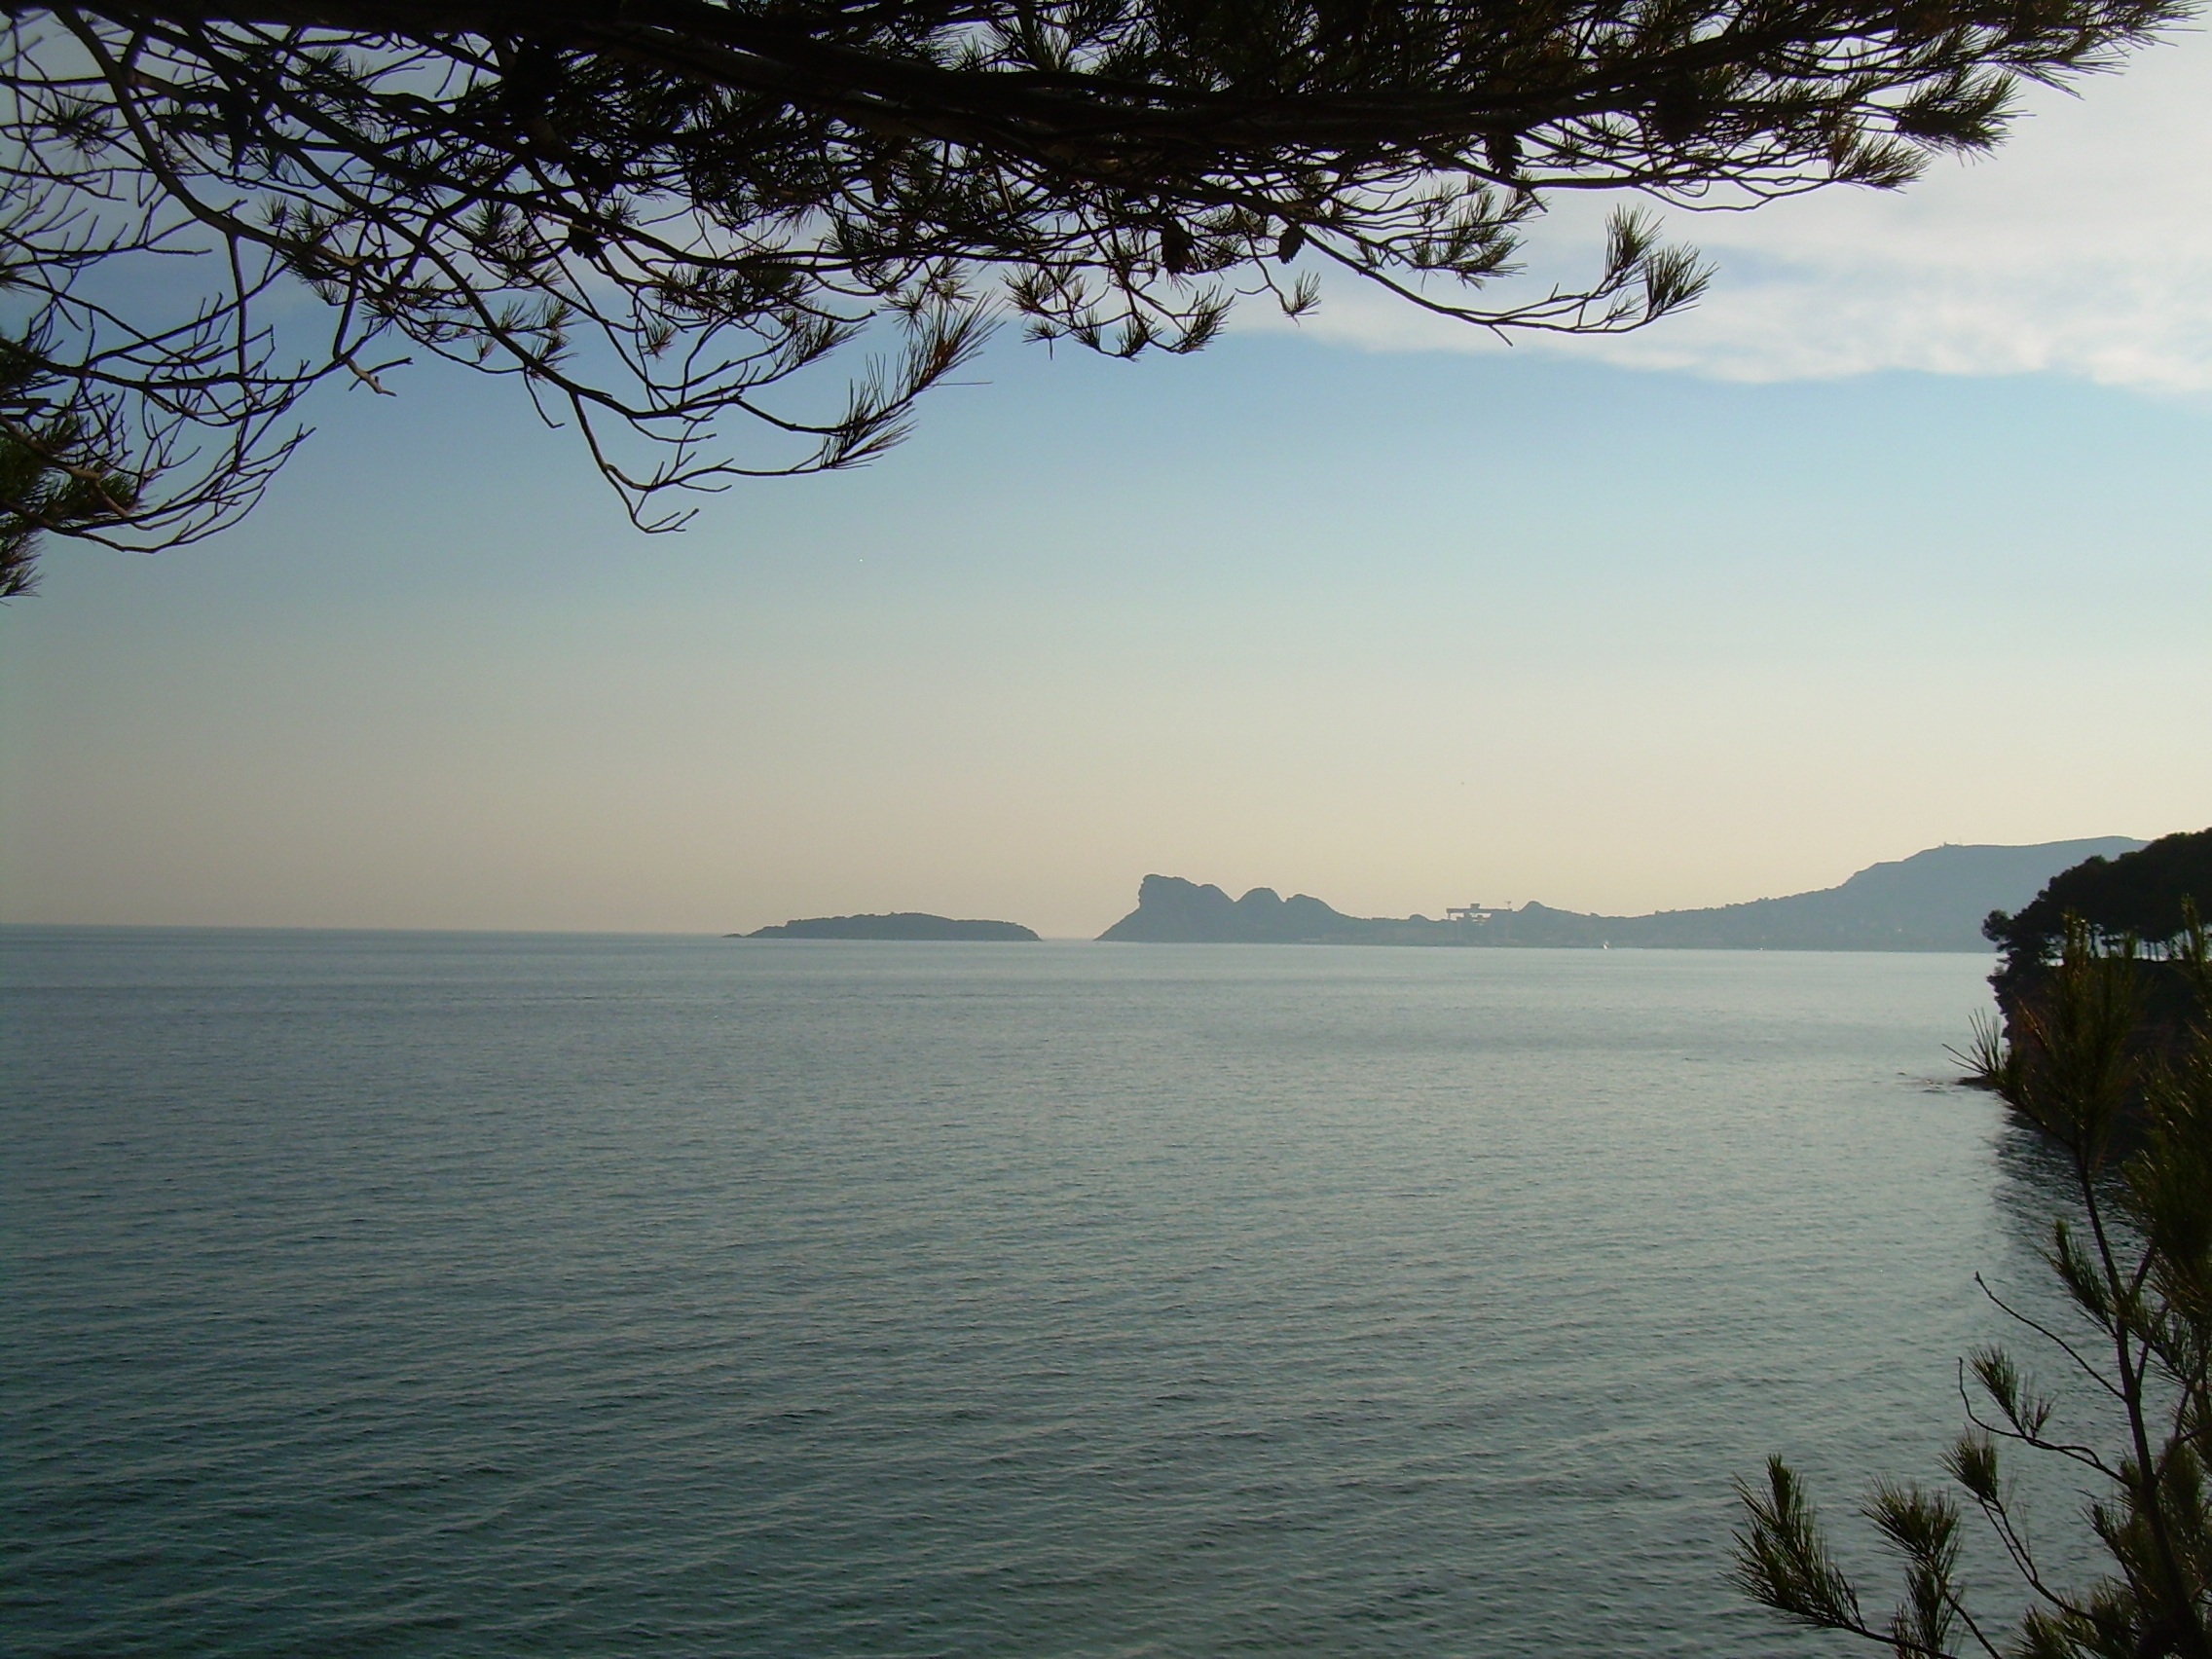
sea, tree, water, mountain, cloud, sunset, morning, flower, lake, dawn, dusk, france, reflection, reservoir, body of water, var, loch, c te d azur, atmospheric phenomenon, saint cyr sur mer, provance